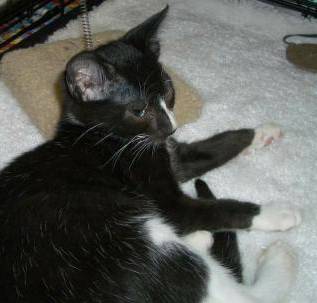
Label: cat